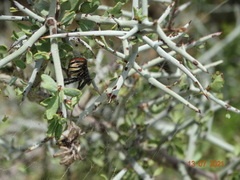
Species: Lactrodectus_hesperus